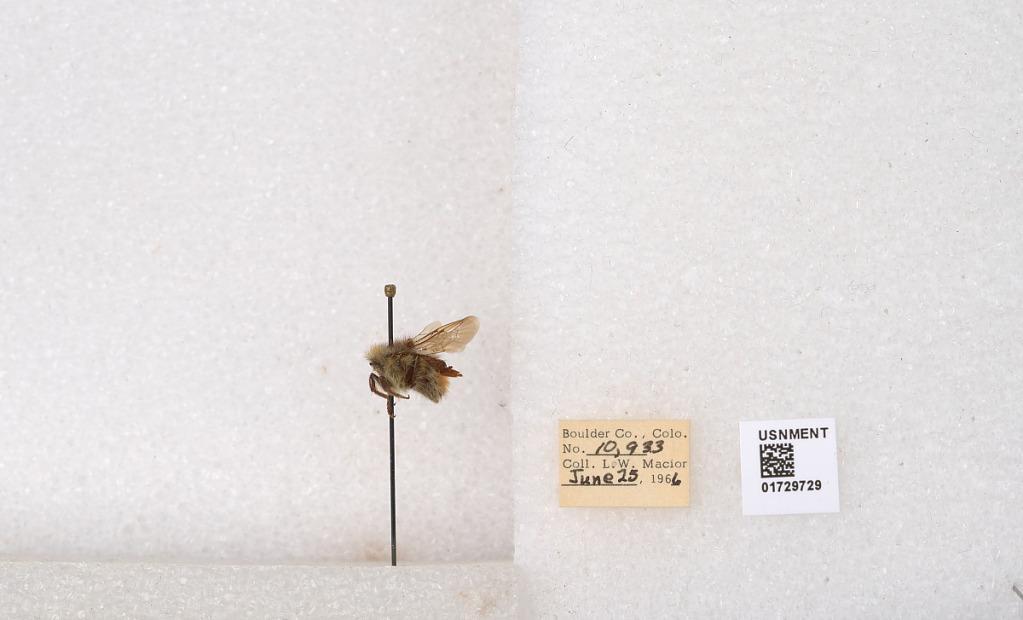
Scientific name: Bombus flavifrons Cresson
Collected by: L. Macior
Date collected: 1966-6-25
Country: United States
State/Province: Colorado
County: Boulder
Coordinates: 40.0925, -105.358